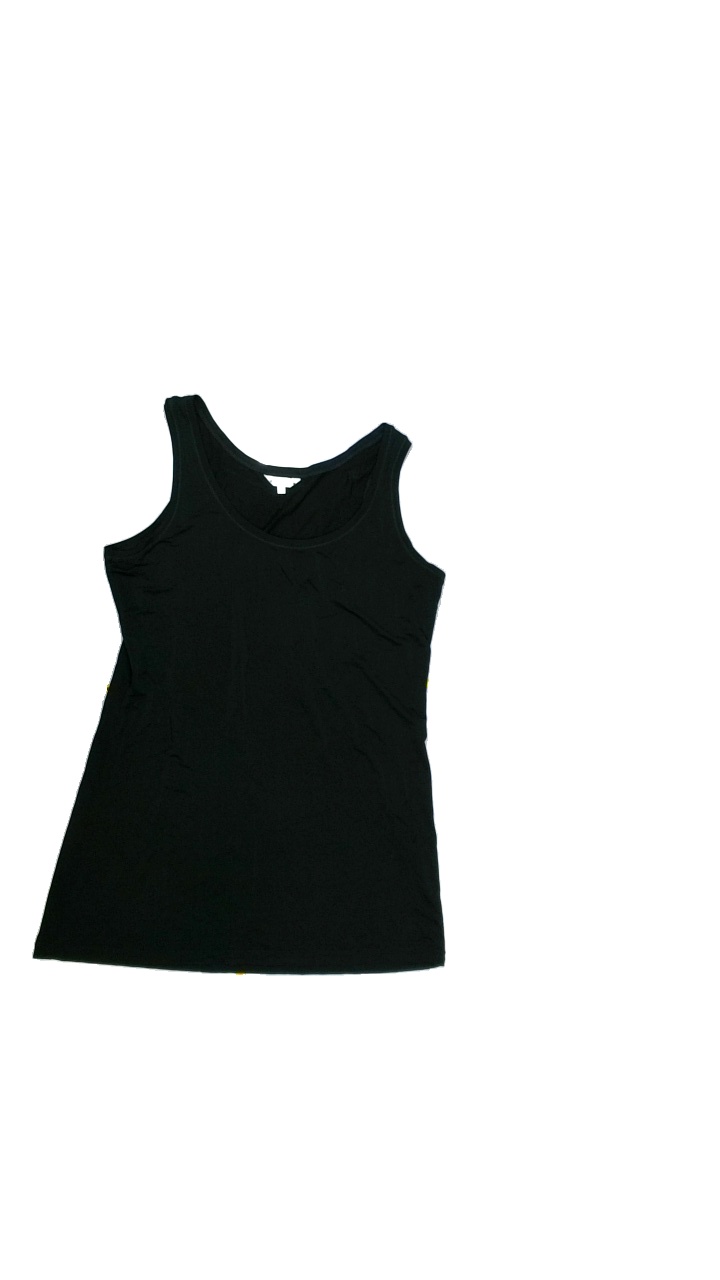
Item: Tank Top (Ladies)
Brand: Not Applicable
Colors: Black
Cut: Regular, C-collar
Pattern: Plain
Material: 92%viscose 8%elastane
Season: Summer
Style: Sports
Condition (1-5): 5
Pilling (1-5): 5
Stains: No
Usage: Reuse
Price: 50-100